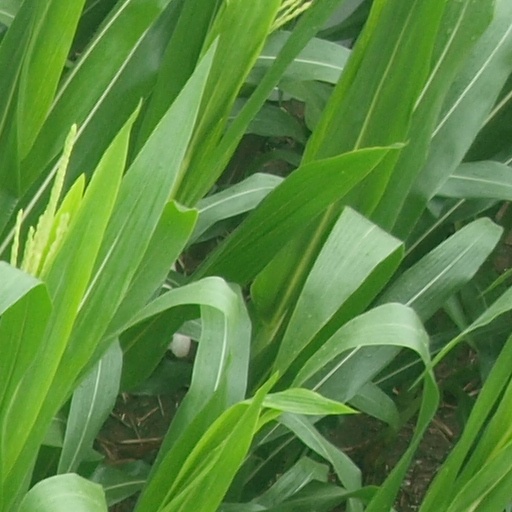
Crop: maize; corn